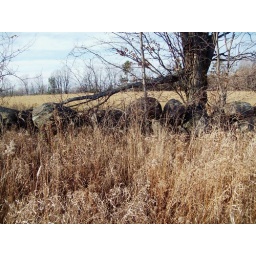
the rock wall in our back field